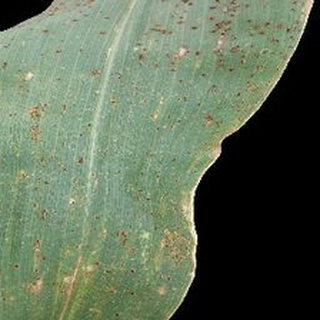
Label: corn_common_rust